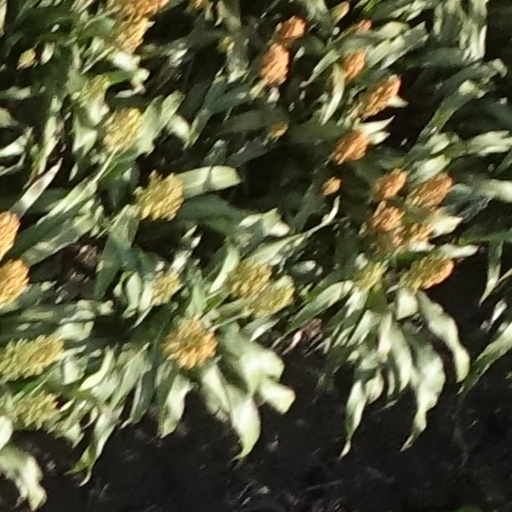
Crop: sorghum